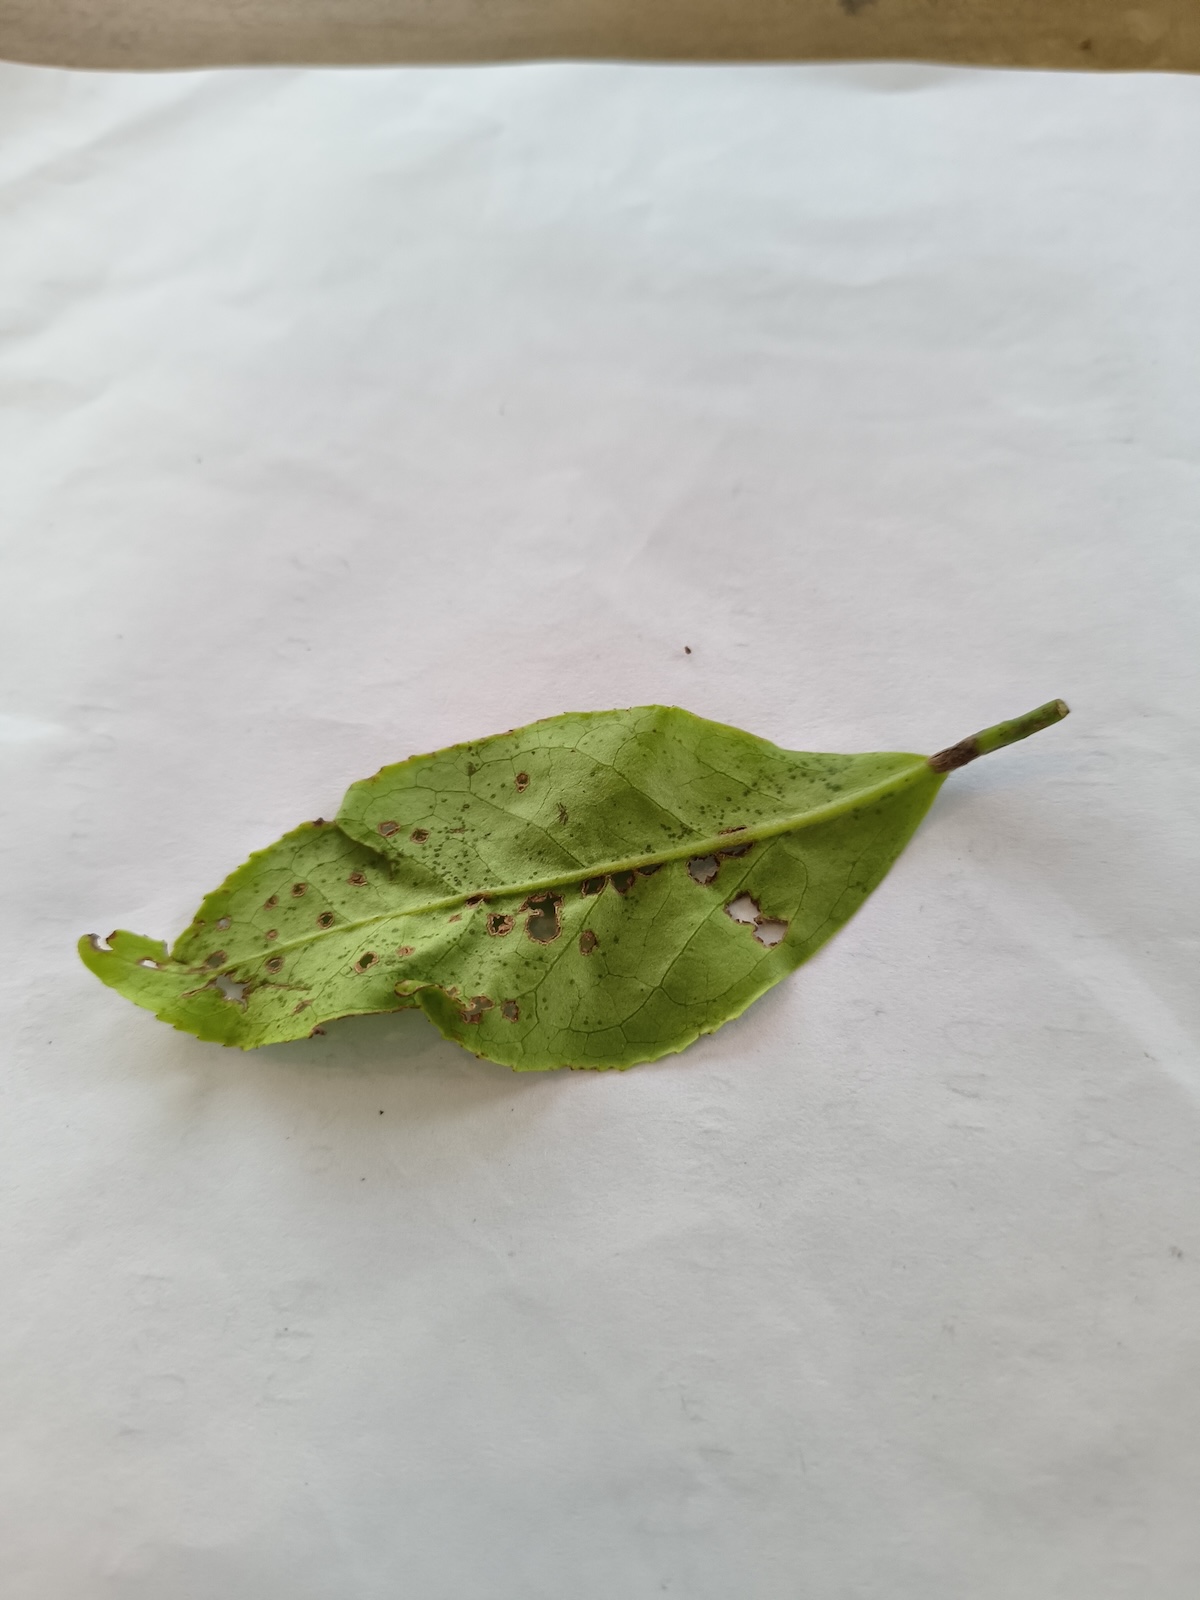
Label: Green mirid bug